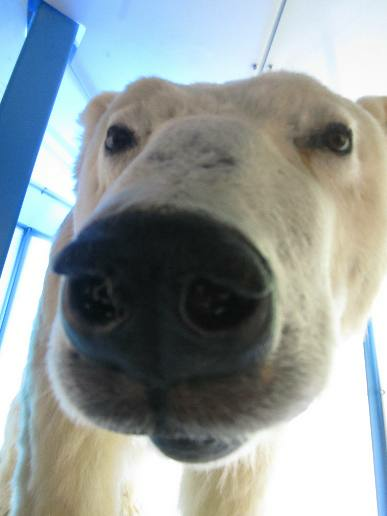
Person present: No